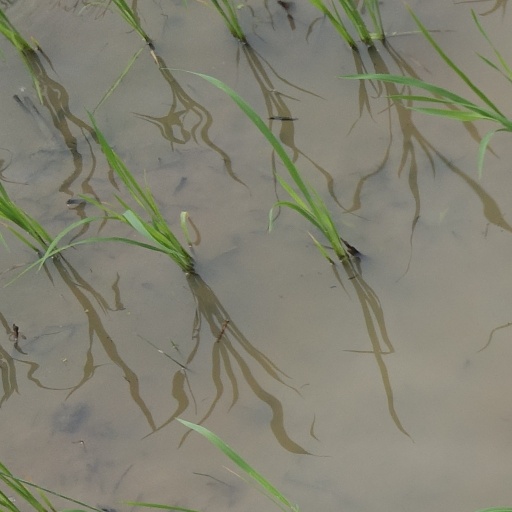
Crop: rice